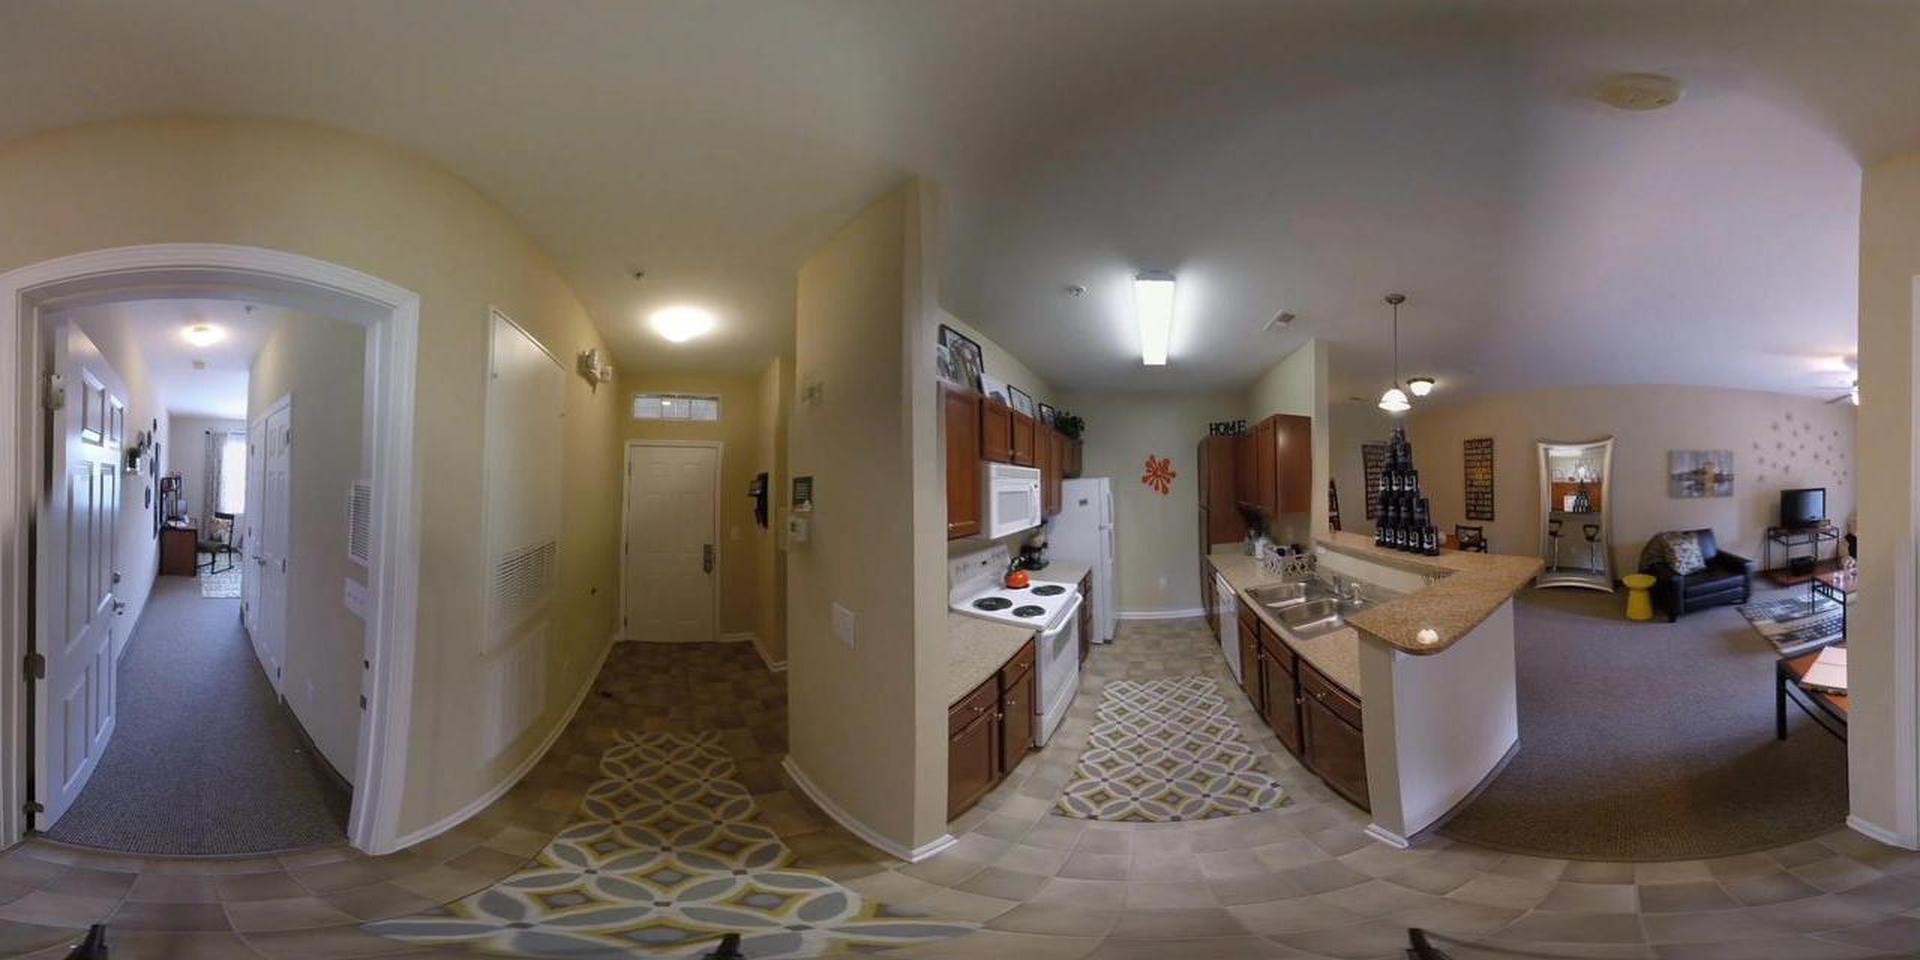
Referred object: the black armchair with pillow

Referred object: the orange kettle

Referred object: the sink opposite the refrigerator